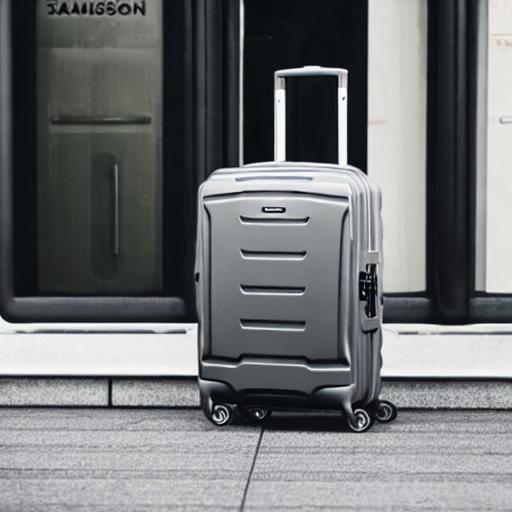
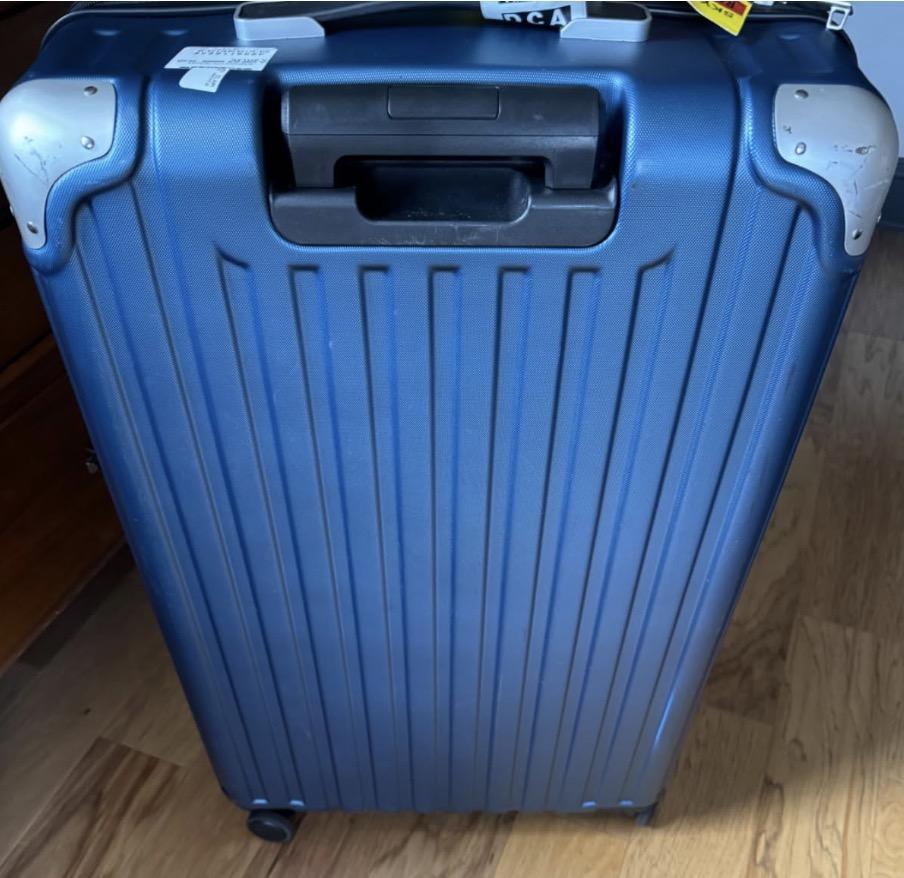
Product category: items_tea
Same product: no